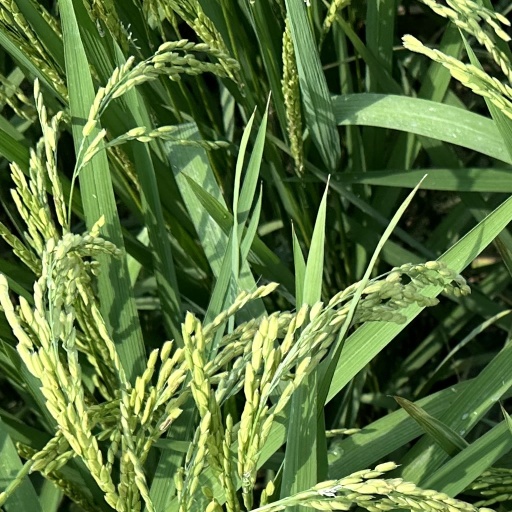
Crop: rice